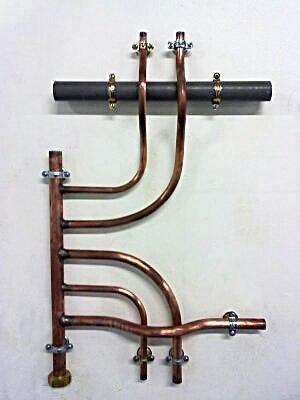
La plomberie est un métier très ancien, dont l'origine remonte à la construction des pyramides en Égypte antique ; attesté par des tuyaux en cuivre vieux de 4 500 ans, c'est un métier qui n'a cessé de s'améliorer et de se développer au cours des siècles et des générations de plombiers qui l'on servi.